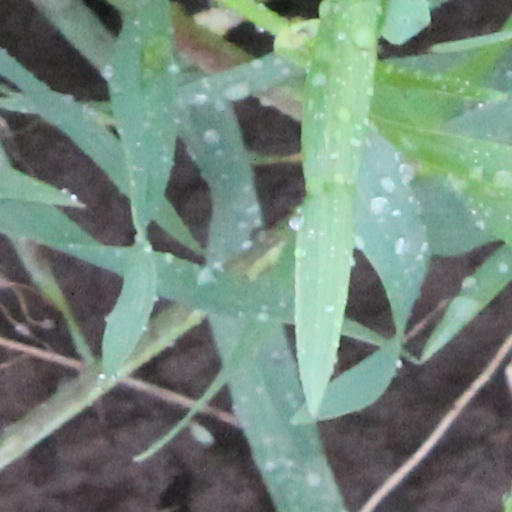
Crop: wheat